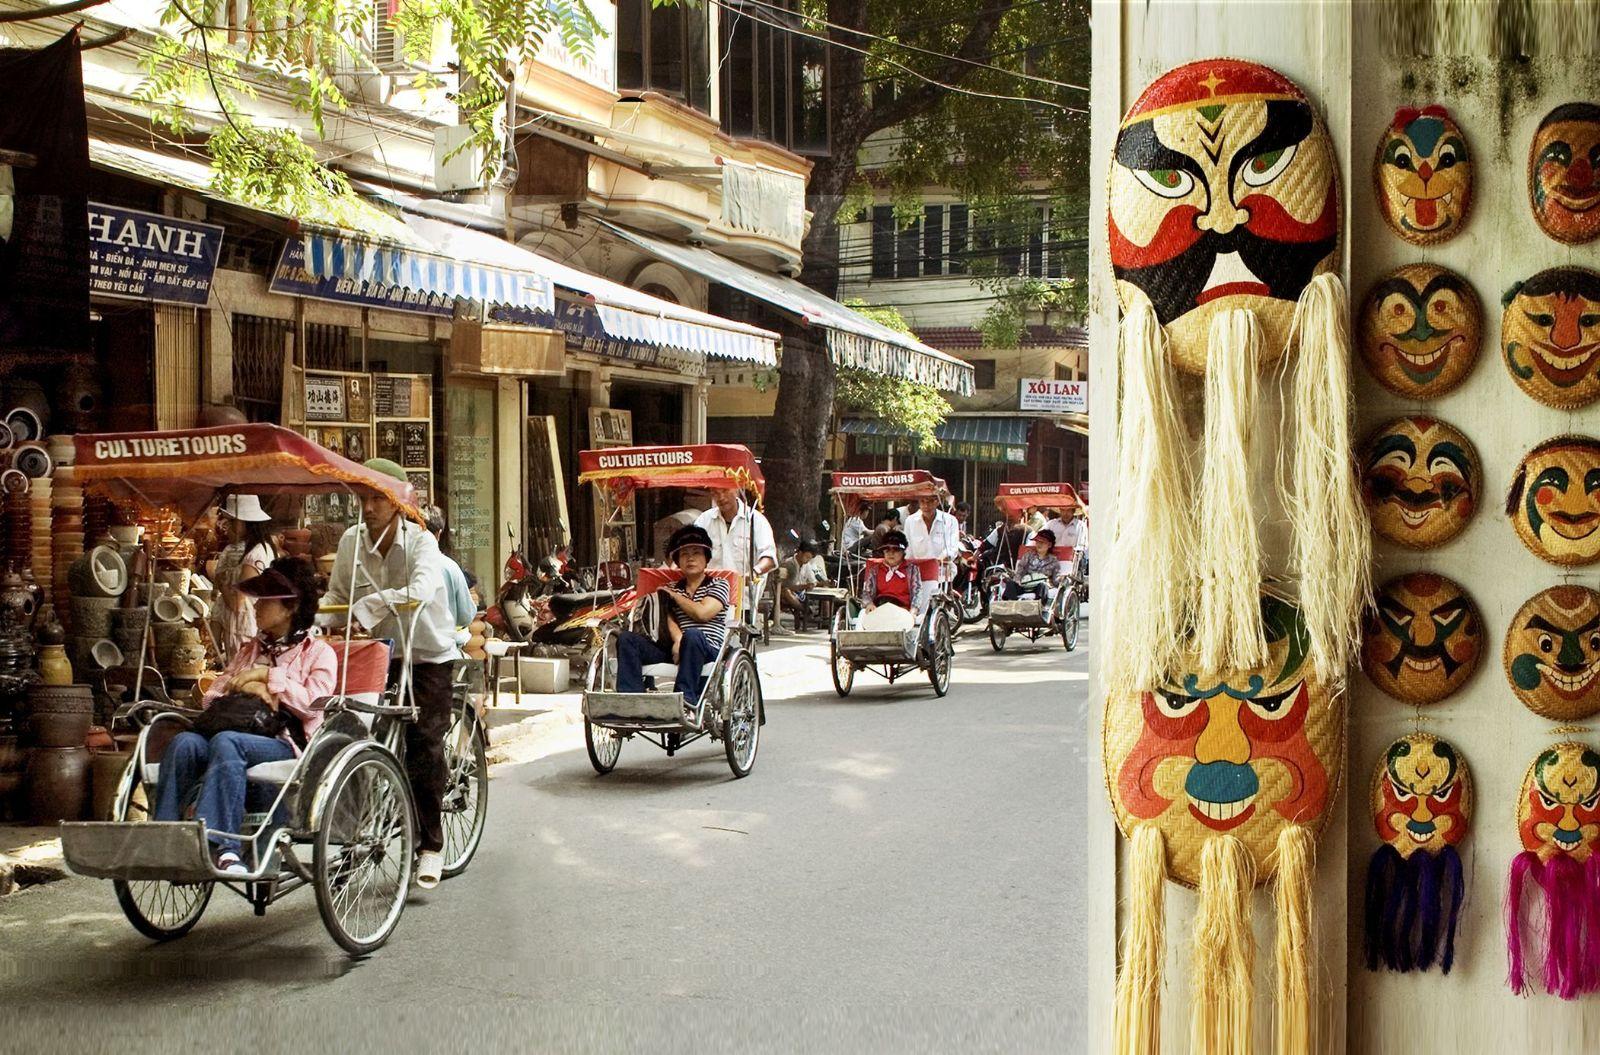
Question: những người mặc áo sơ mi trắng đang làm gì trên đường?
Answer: đạp xích lô chở khách